Claude Frollo

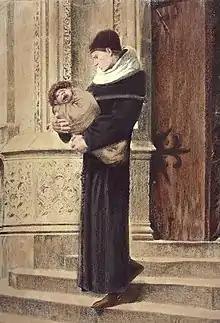
Claude Frollo holding infant Quasimodo on the steps of Notre Dame in 1467. Illustration by Luc-Olivier Merson, 1889.

Claude Frollo is a fictional Christian clergyman and the main antagonist of Victor Hugo's 1831 novel "The Hunchback of Notre-Dame" (original French title: "Notre-Dame de Paris"). He is also an alchemist, Renaissance humanist, and intellectual. In his decision to choose a Roman Catholic priest as the primary villain of his novel, Hugo was very much under the influence of the anti-religious currents of the Enlightenment.